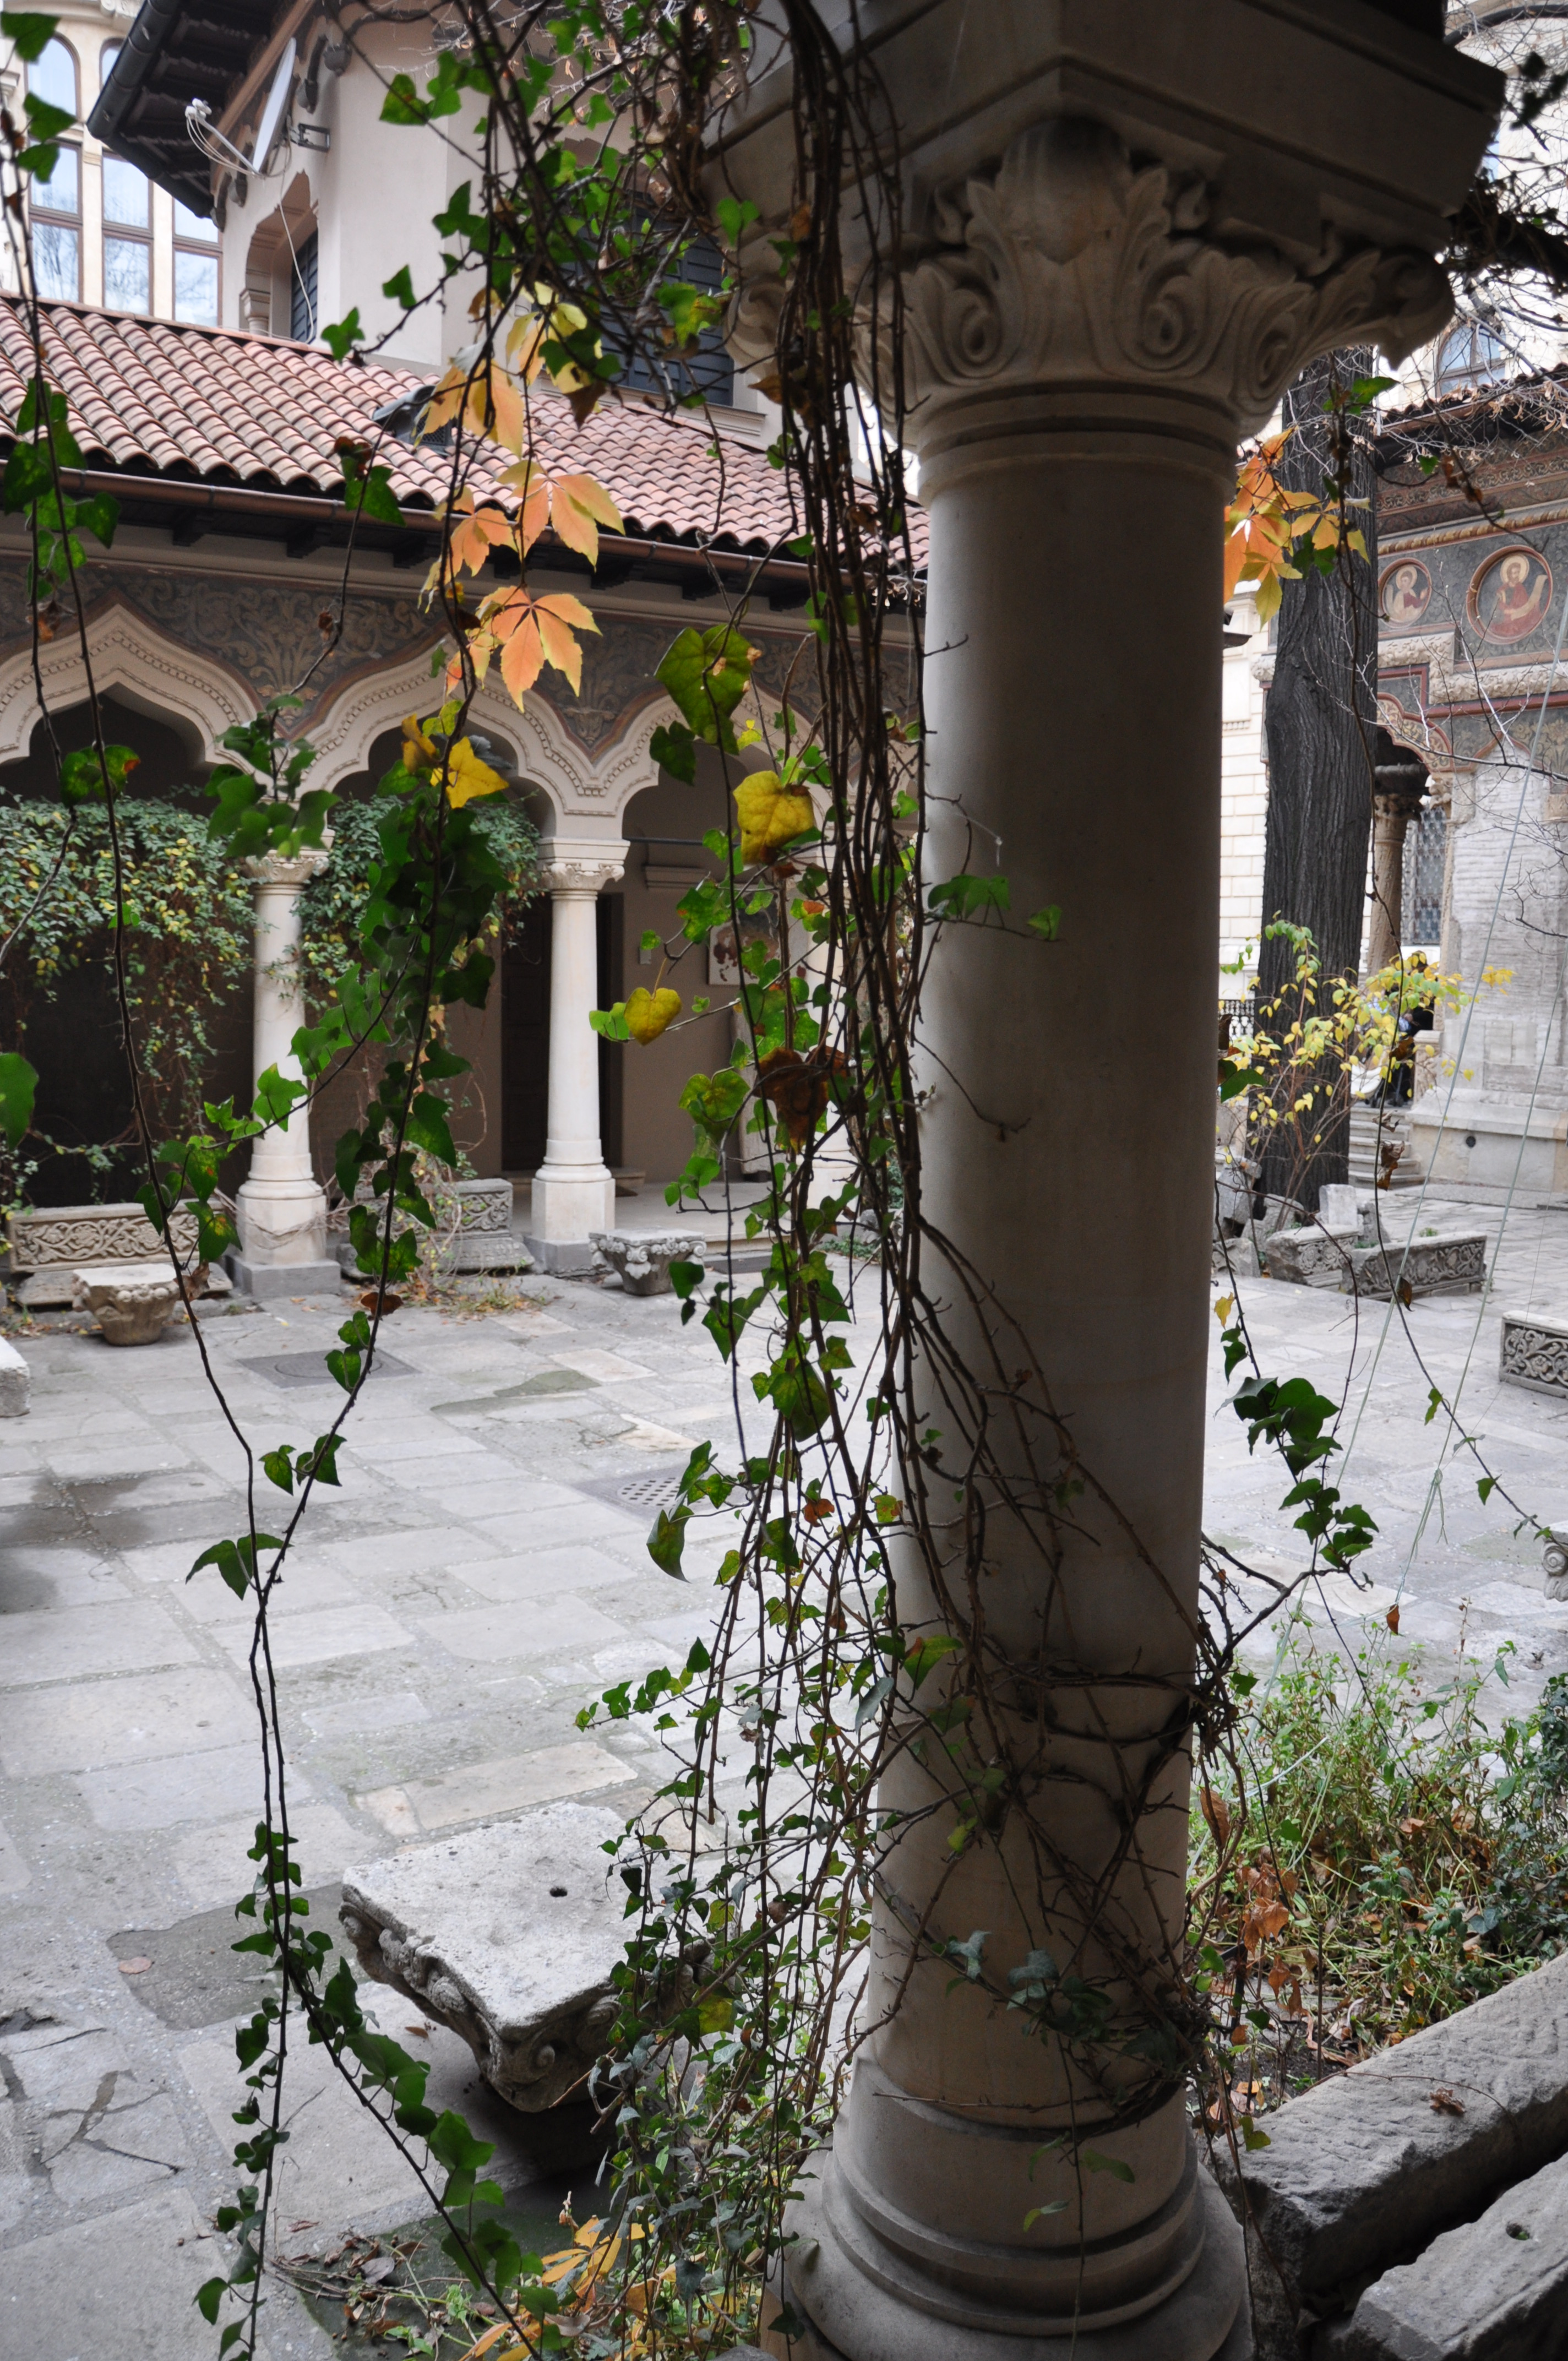
tree, architecture, structure, photography, flower, building, monument, photo, europe, statue, arch, spring, column, religion, church, garden, christian, lighting, photos, sculpture, religious, free, art, cool image, de, courtyard, temple, monastery, churches, shrine, fotografie, christianity, romana, orthodox, eastern, yard, romania, bucharest, convent, bor, biserica, arhitectura, orthodoxy, romanian, ortodoxa, patrimoniu, ortodox, manastirea, manastire, ortodoxia, ortodoxie, cretinism, cretin, ecclesiastical, bisericeasc, cladire, edificiu, bucuresti, centrulvechi, lipscani, lmibiiaa19464, stavro, stavropoleos, brancovenesc, 1724, ancient history, outdoor structure